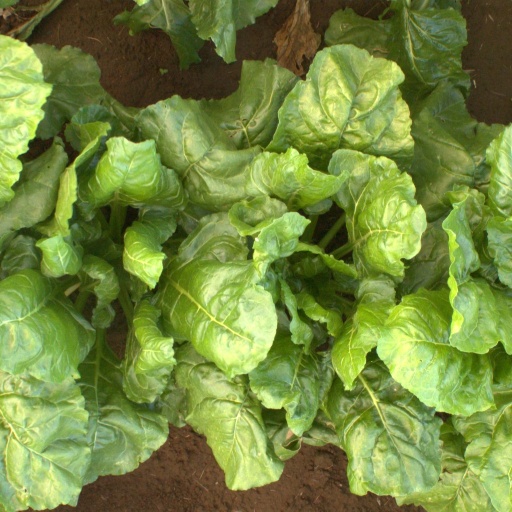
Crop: sugar beet